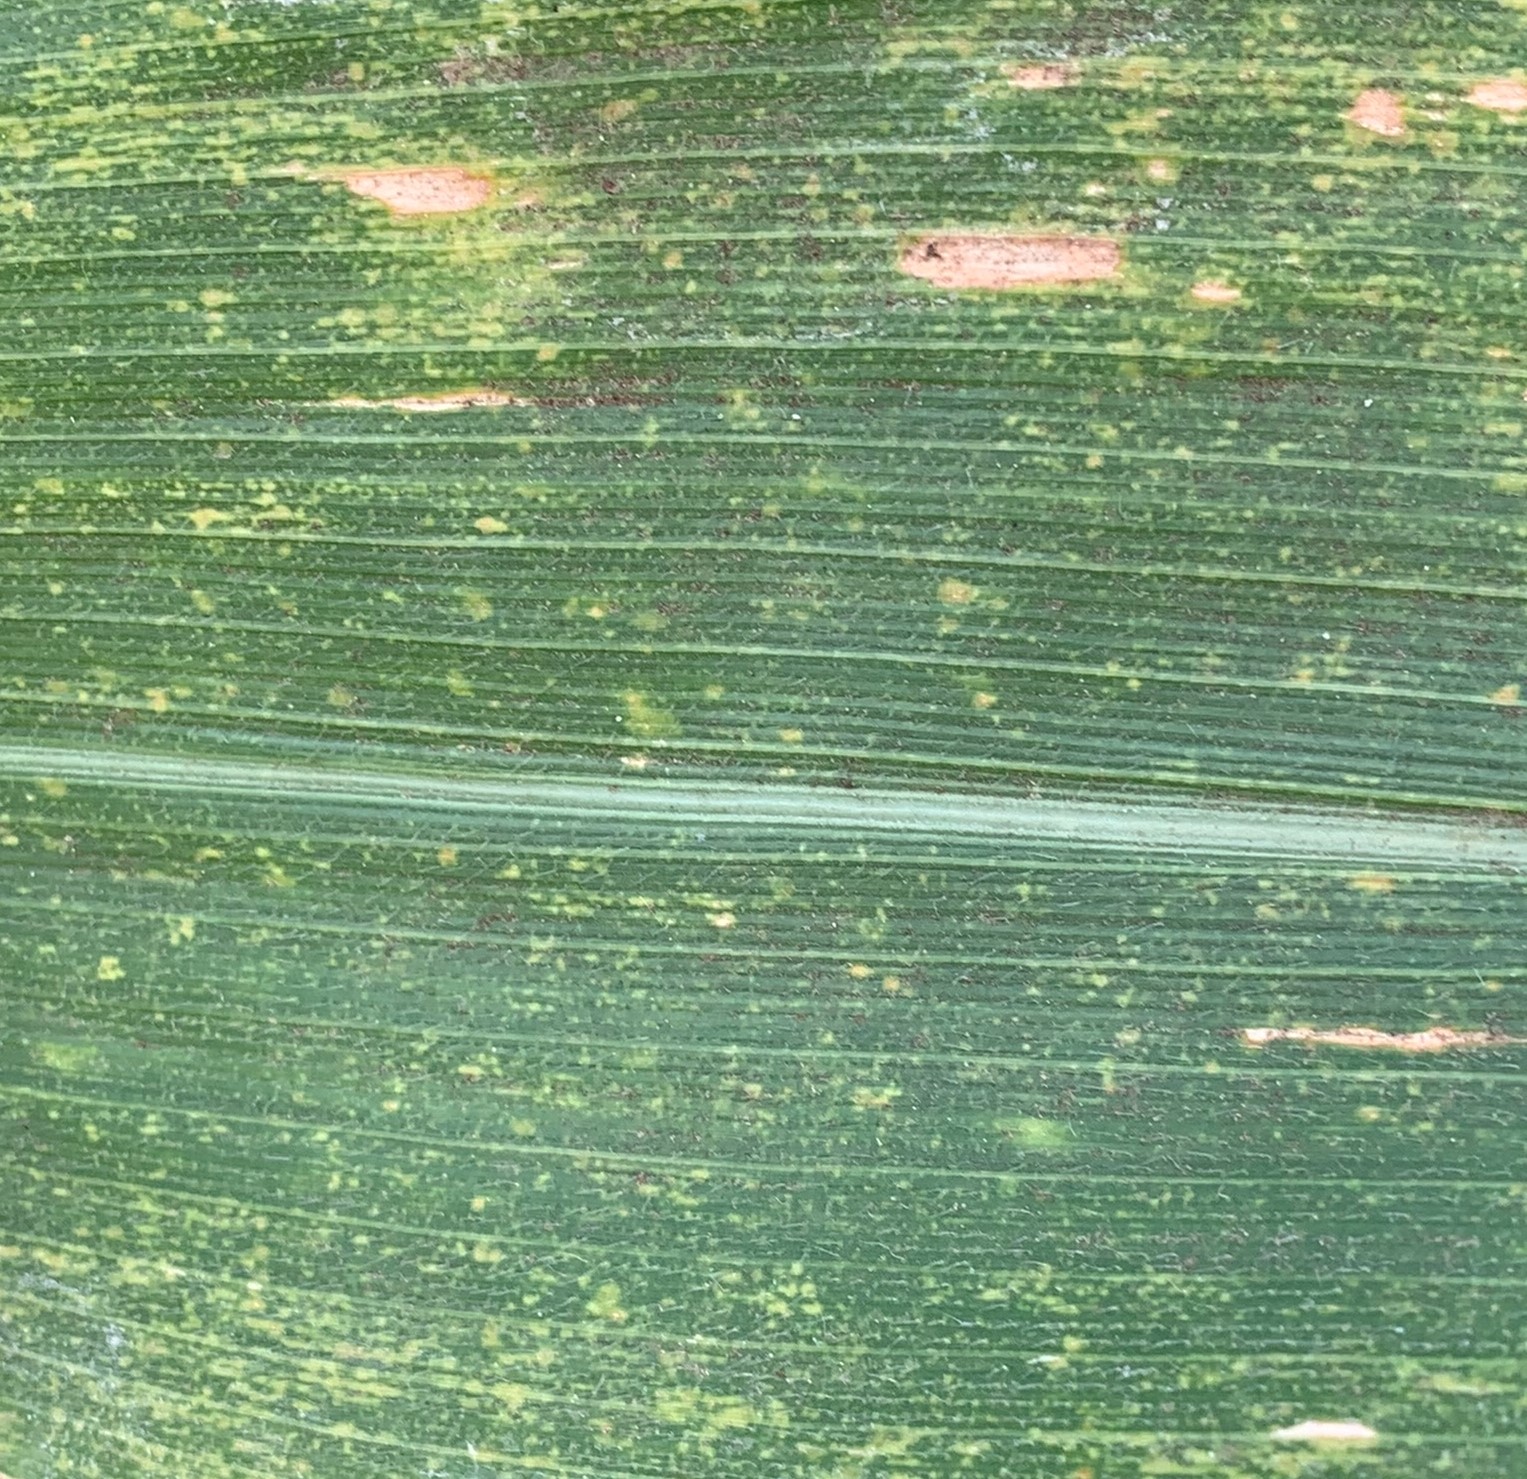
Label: MLN